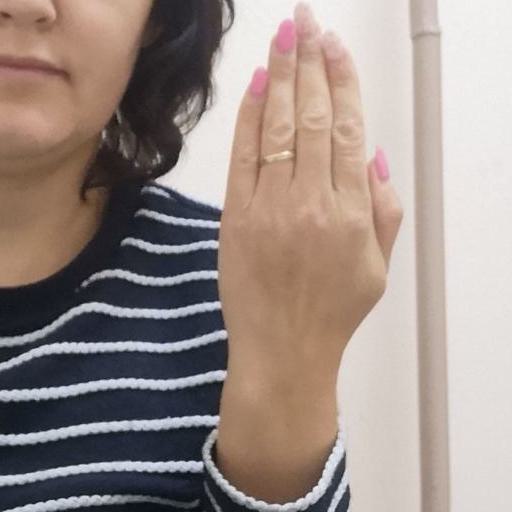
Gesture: stop_inverted